LES-1

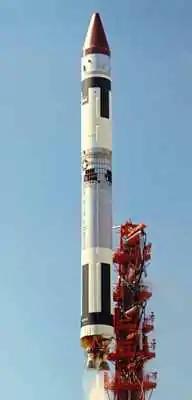
LES-1 launched aboard Titan IIIA No. 3.

LES-1 was launched from Cape Canaveral LC20 11 February 1965, at 15:19:05 UT on a test flight of the Titan IIIA rocket. Though the rocket performed as planned, delivering its satellite payload into a circular orbit, the solid-propellant motor on LES-1 failed to fire, apparently due to miswiring of the ordnance circuitry, stranding LES-1 in that orbit. Moreover, when LES-1 separated from its booster, it was spinning at 3 revolutions per second. When the on-board rocket failed to separate from the satellite, this spin translated into a tumble. A few initial communications tests were conducted. The X-band repeater and antenna switching system functioned properly, but the tumbling rendered LES-1 otherwise useless.